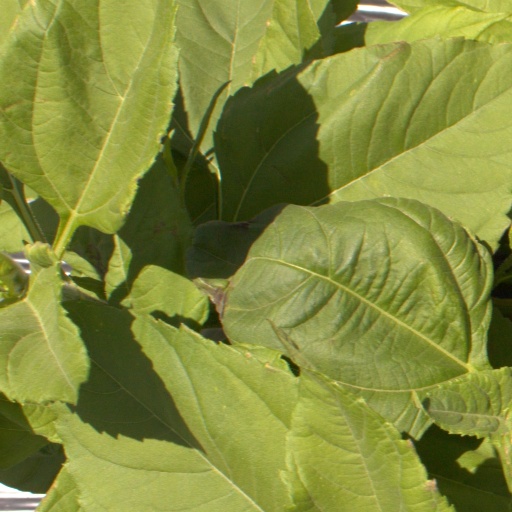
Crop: Jerusalem artichoke